Idu (novel)

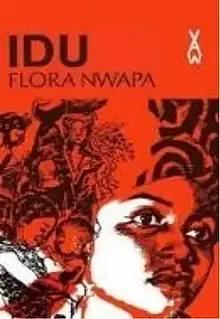

Idu is a 1970 novel and the second novel put out by Nigerian novelist Flora Nwapa. The book's story centers on Idu, a young woman in a Nigerian village whose husband has died, and her efforts to be reunited with him. The novel has been seen as one of Nwapa's more controversial works for its focus on Idu's reliance on her husband.